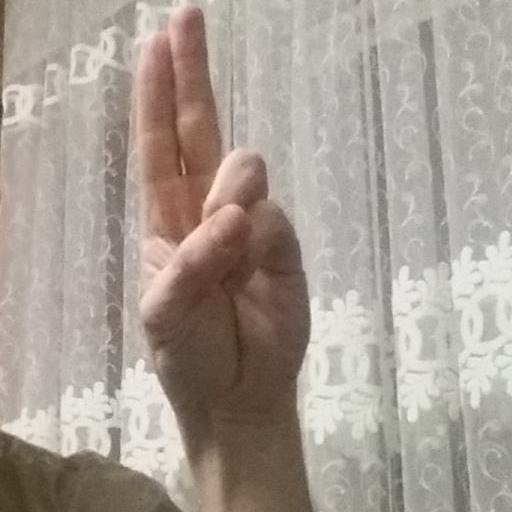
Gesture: two_up